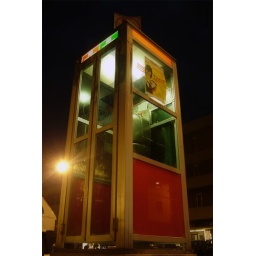
the telephone cabinet a red paza in scandicci